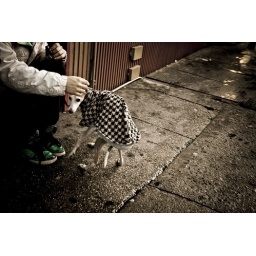
black white wet cold in color